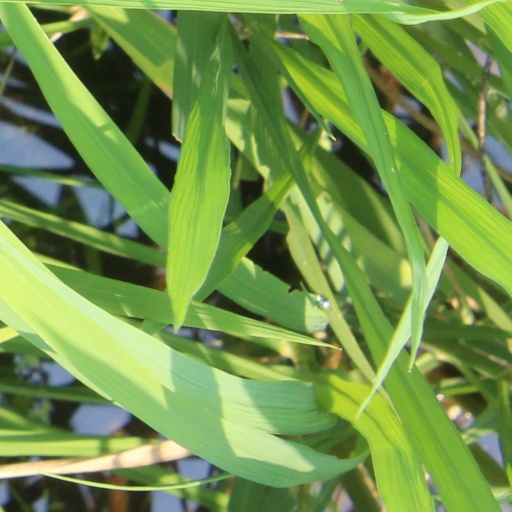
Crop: rice